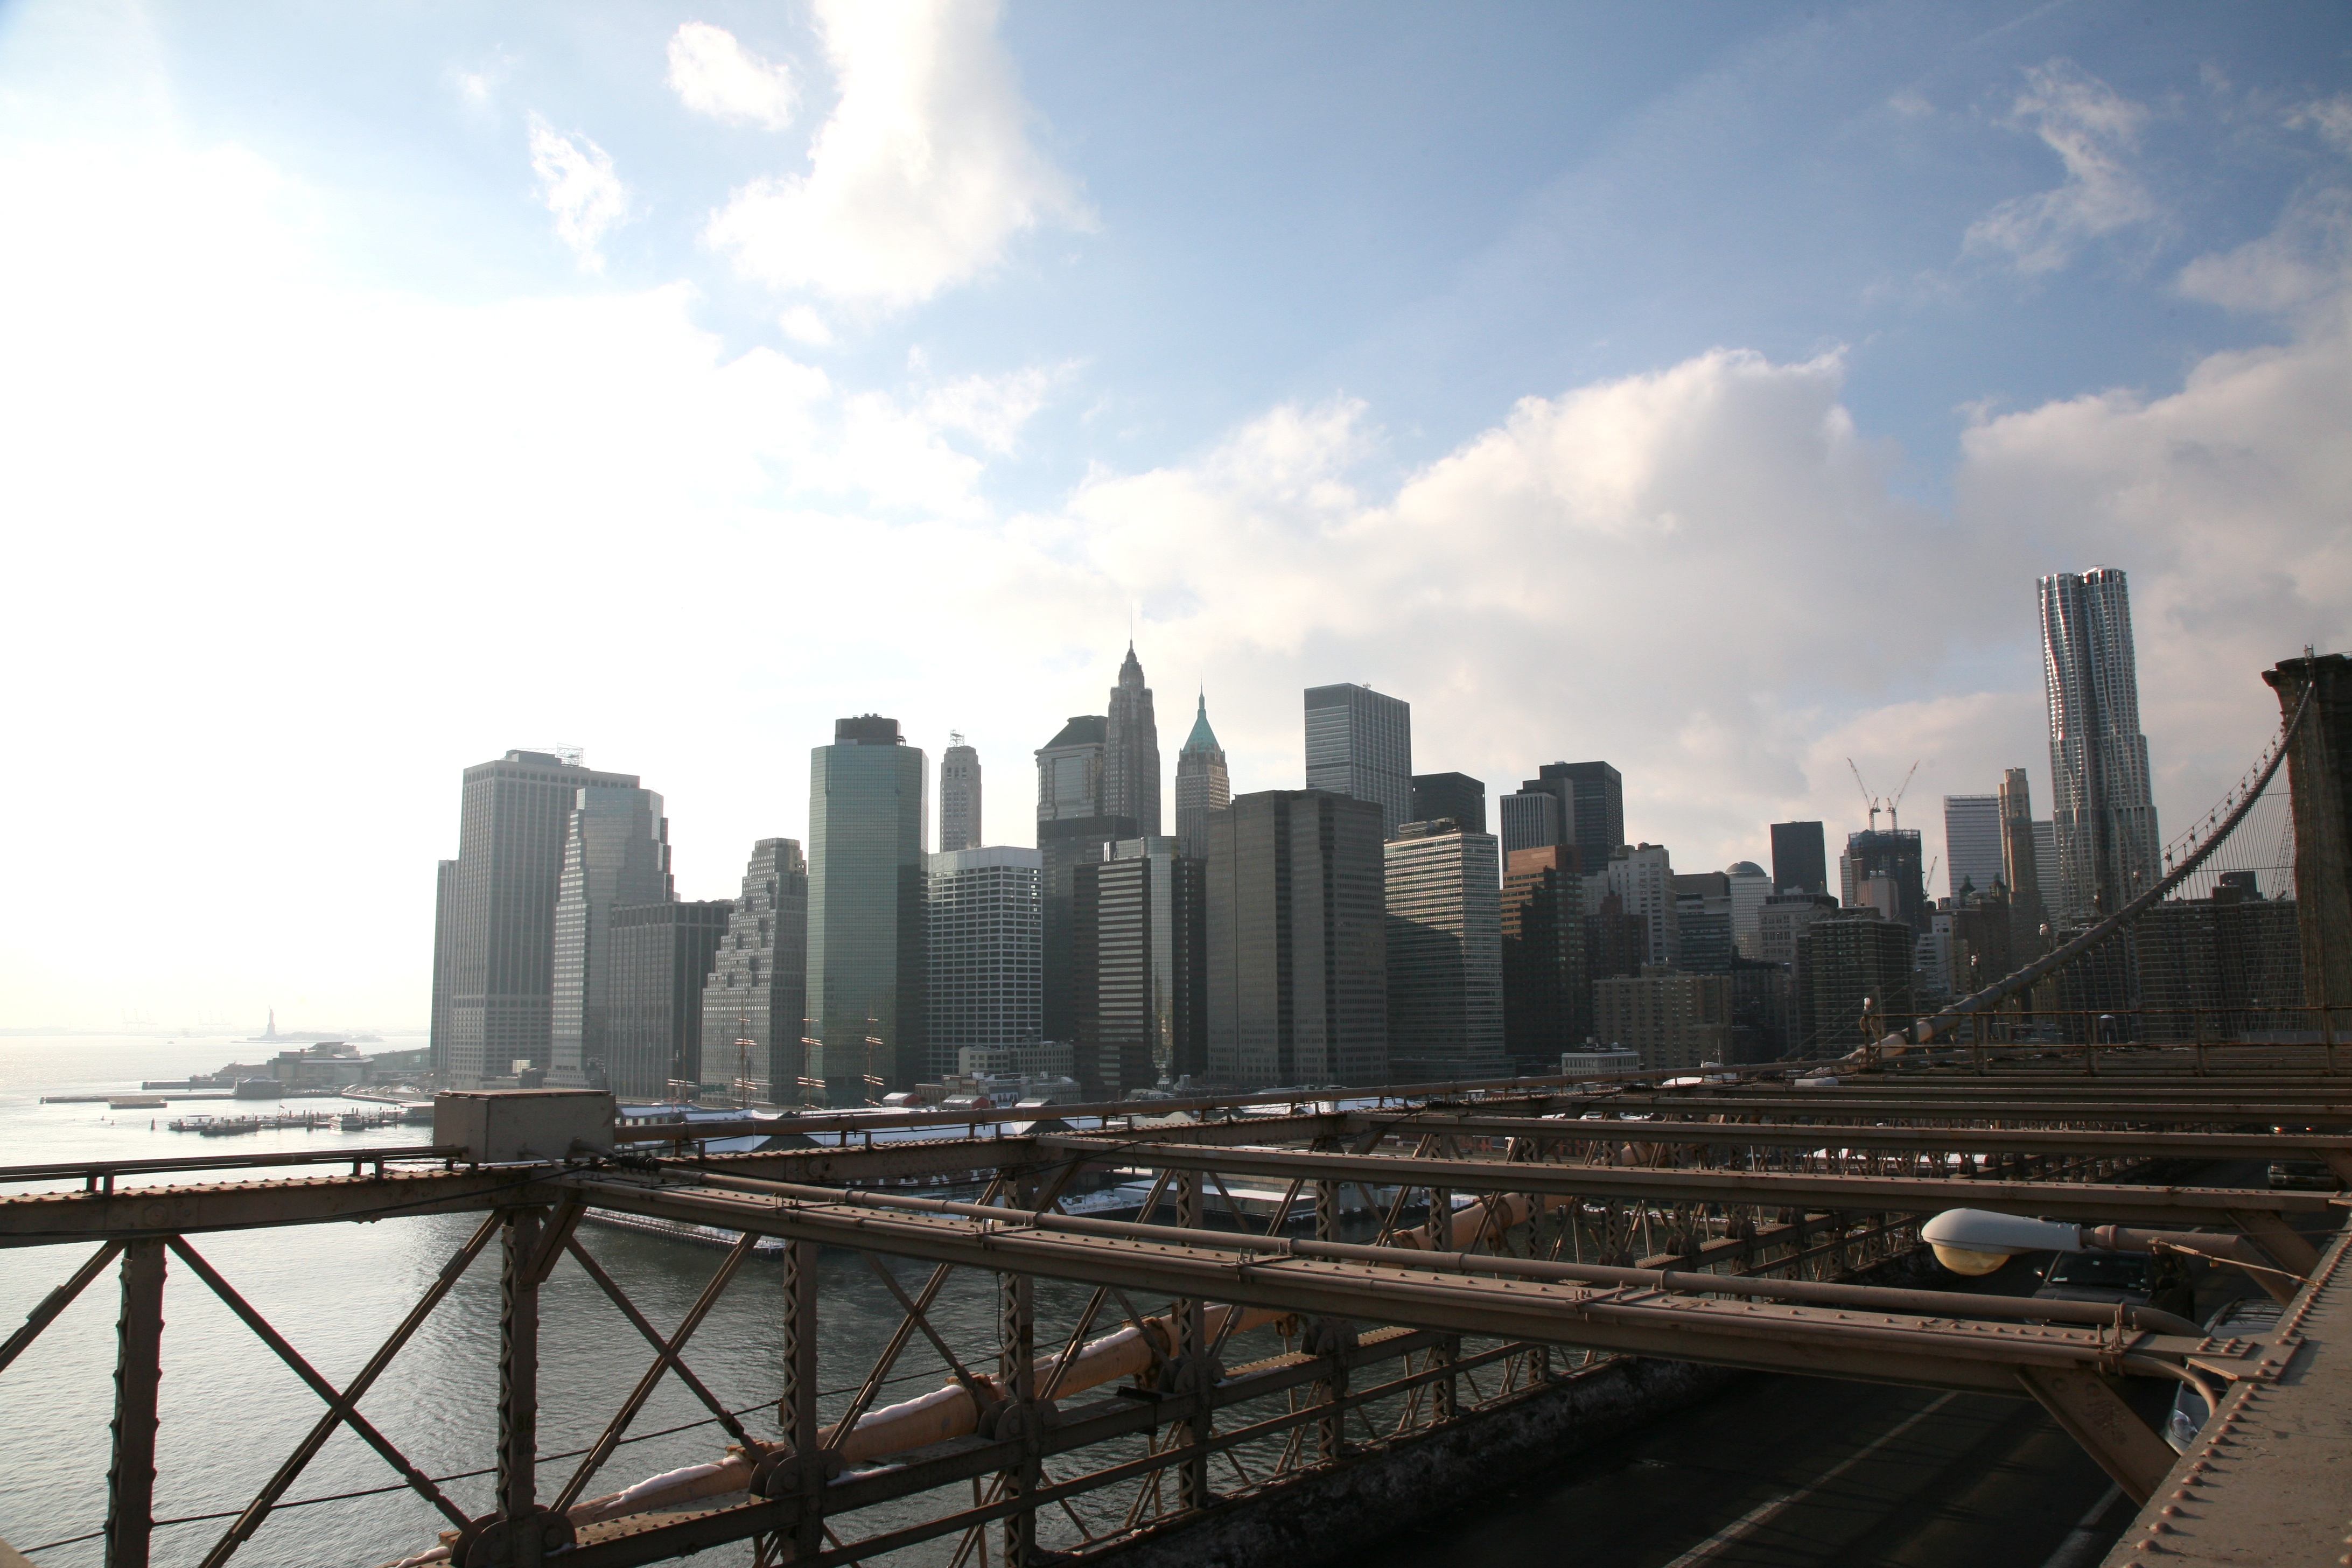
horizon, bridge, skyline, city, skyscraper, cityscape, panorama, downtown, tower, nyc, landmark, tower block, newyork, brooklynbridge, newyorkcity, ny, promenade, metropolis, skycraper, financialdistrict, urban area, human settlement, metropolitan area